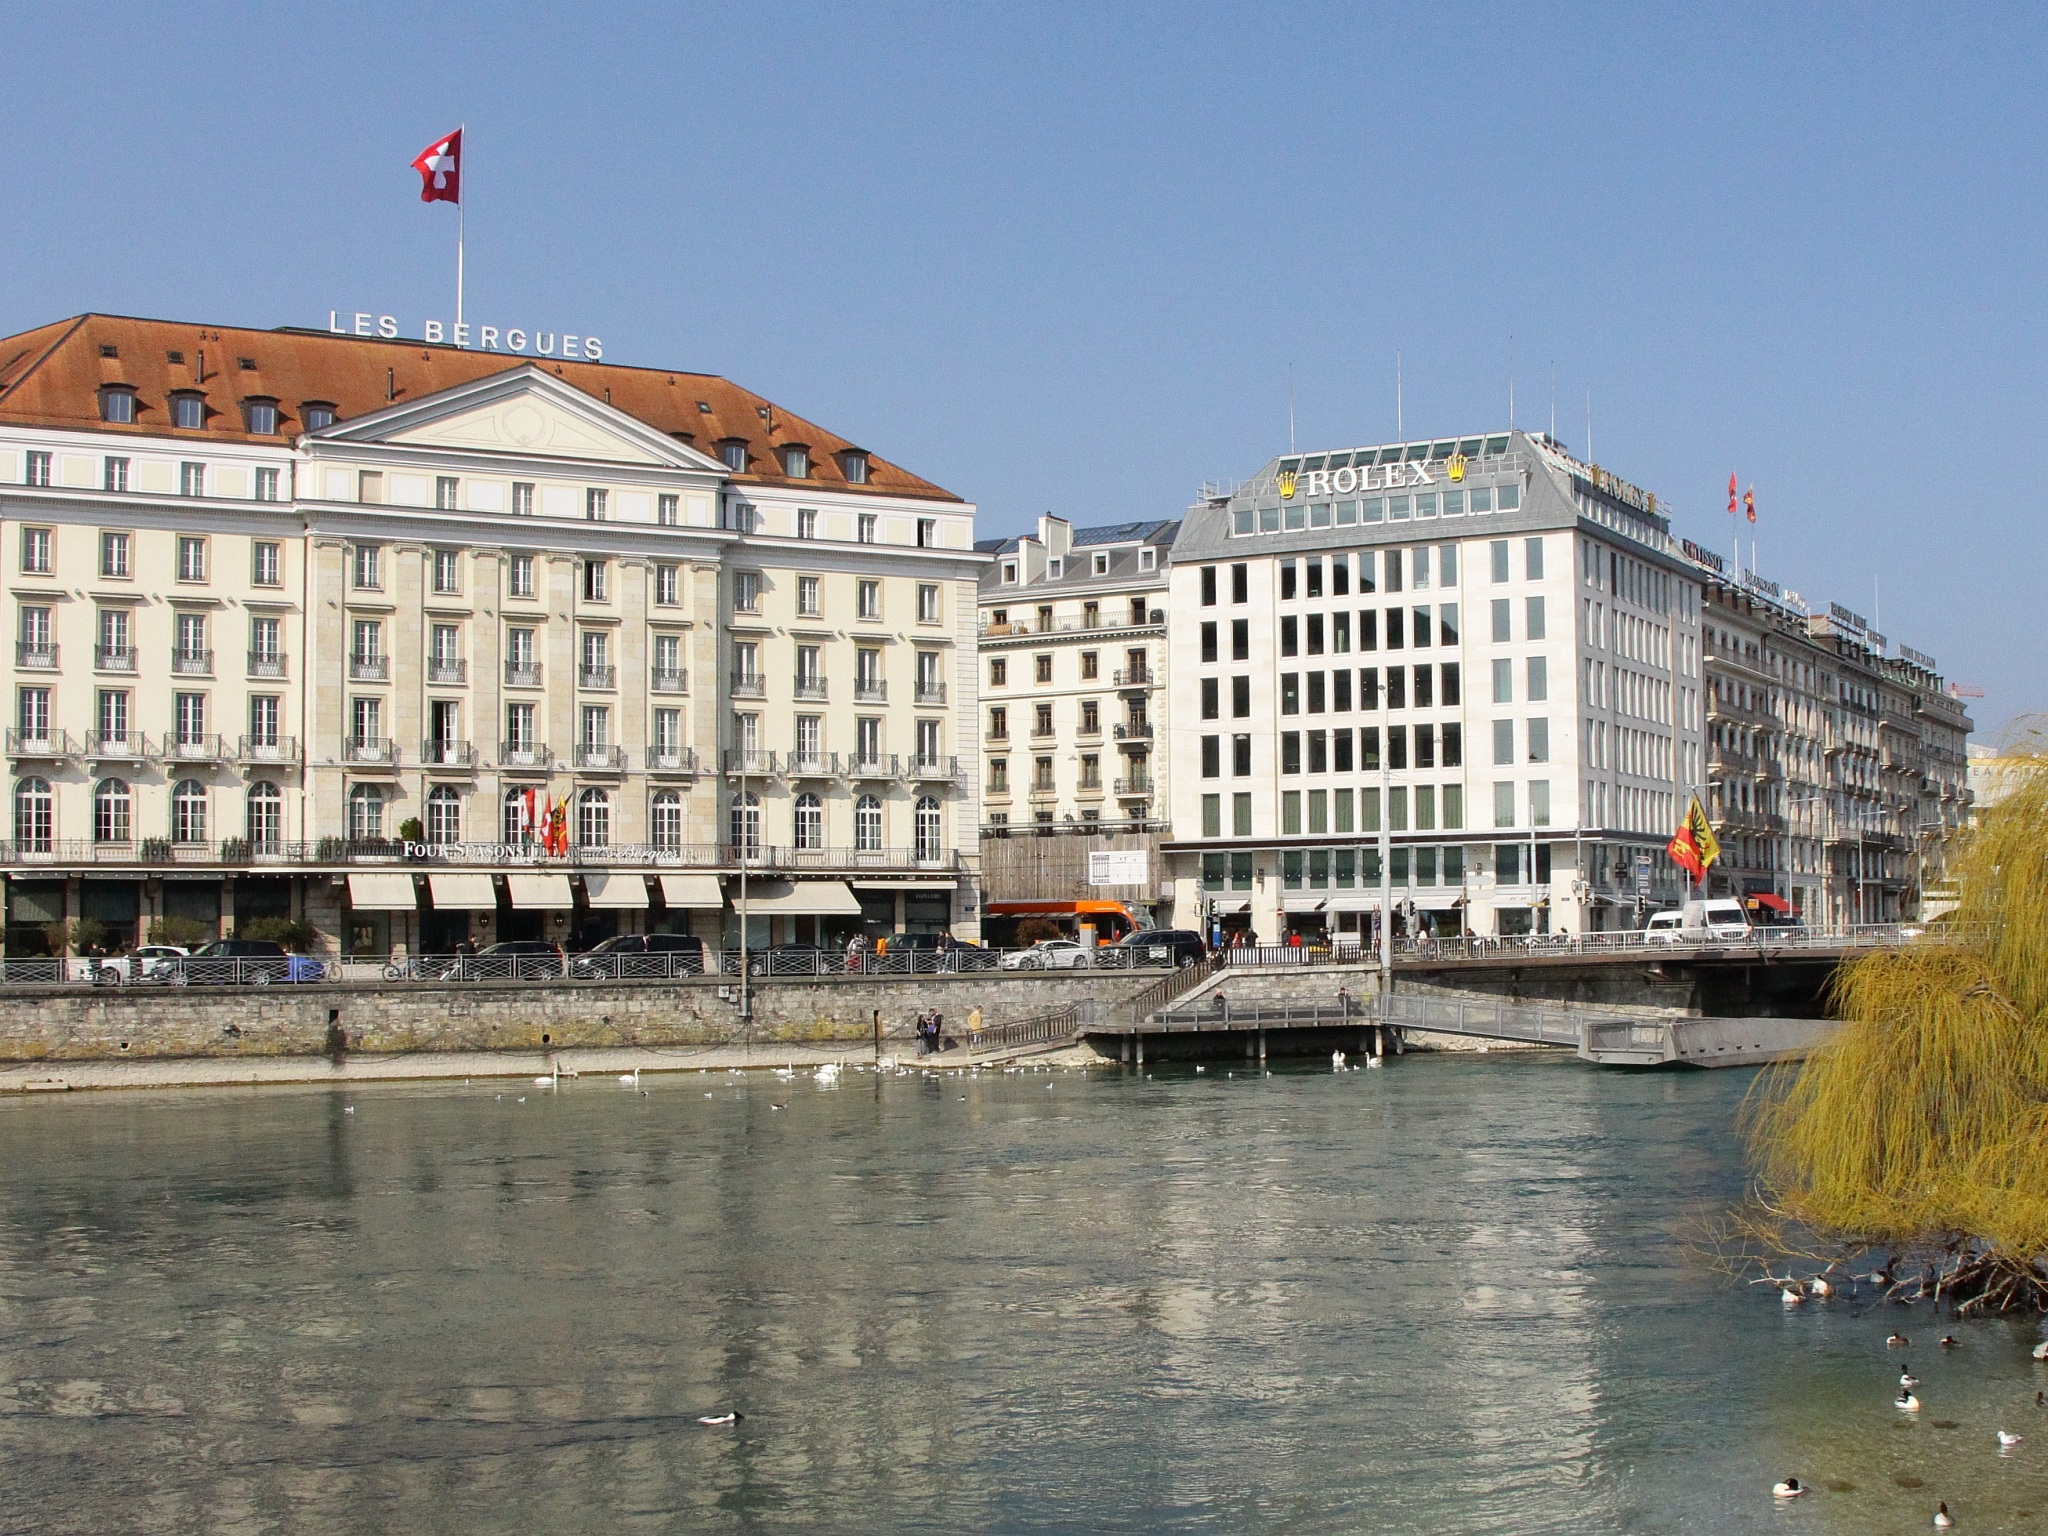
landscape, nature, dock, architecture, lake, town, palace, city, urban, river, canal, cityscape, downtown, vacation, travel, europe, harbor, marina, tourism, waterway, tower block, swiss, switzerland, culture, geneva, leman